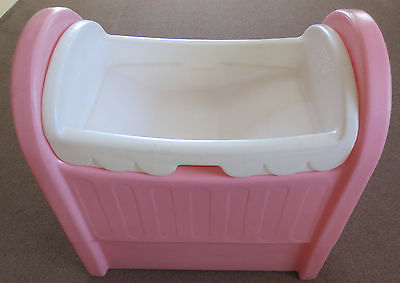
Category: table